Geriatric dentistry

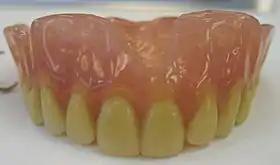
Full acrylic removable upper/maxillary denture

Dentures are prosthetic appliances fabricated to fill the gaps of missing teeth. Conventional style dentures are removable appliances and are designed to be either a complete denture or a partial denture anchoring to adjacent teeth. There are many denture designs, some which rely on chemical bonding or clasping onto teeth or attached via dental implants known as fixed prosthodontics.